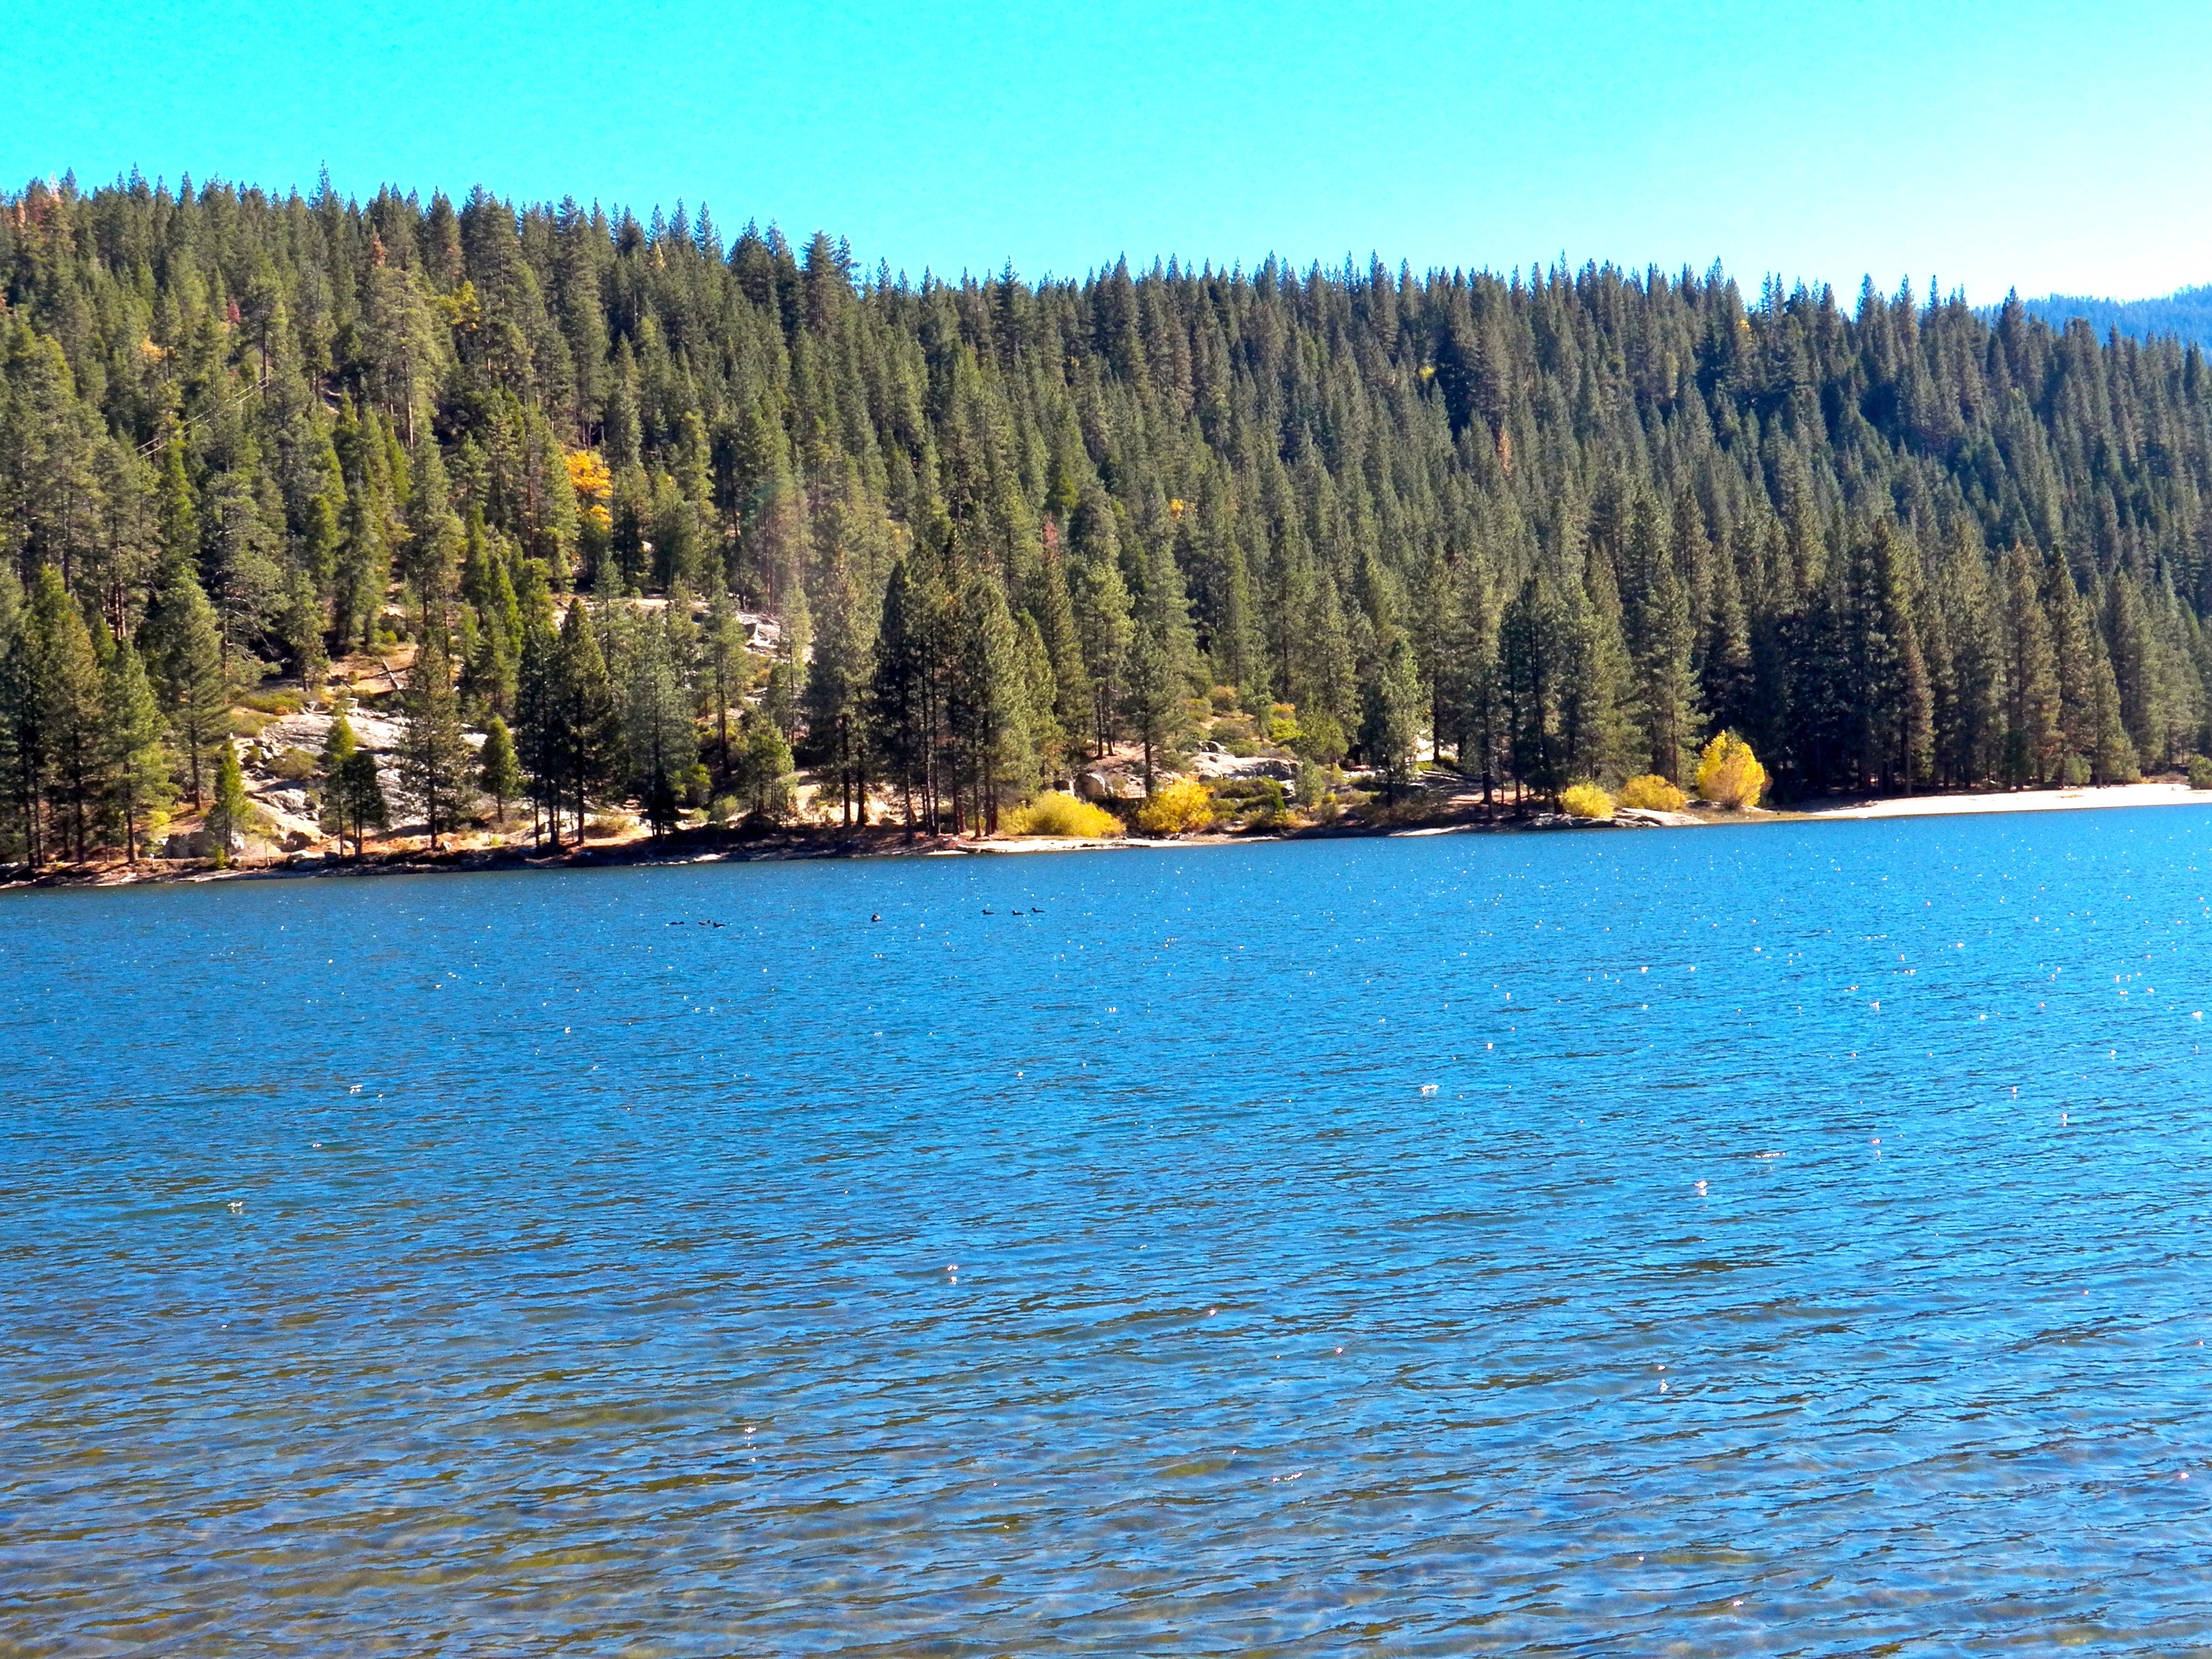
landscape, sea, water, nature, outdoor, mountain, plant, lake, environment, green, bay, fjord, reservoir, body of water, meditation, loch, pine forest, kings canyon